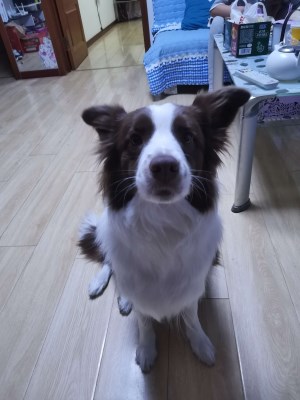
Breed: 2594-n000109-Border_collie